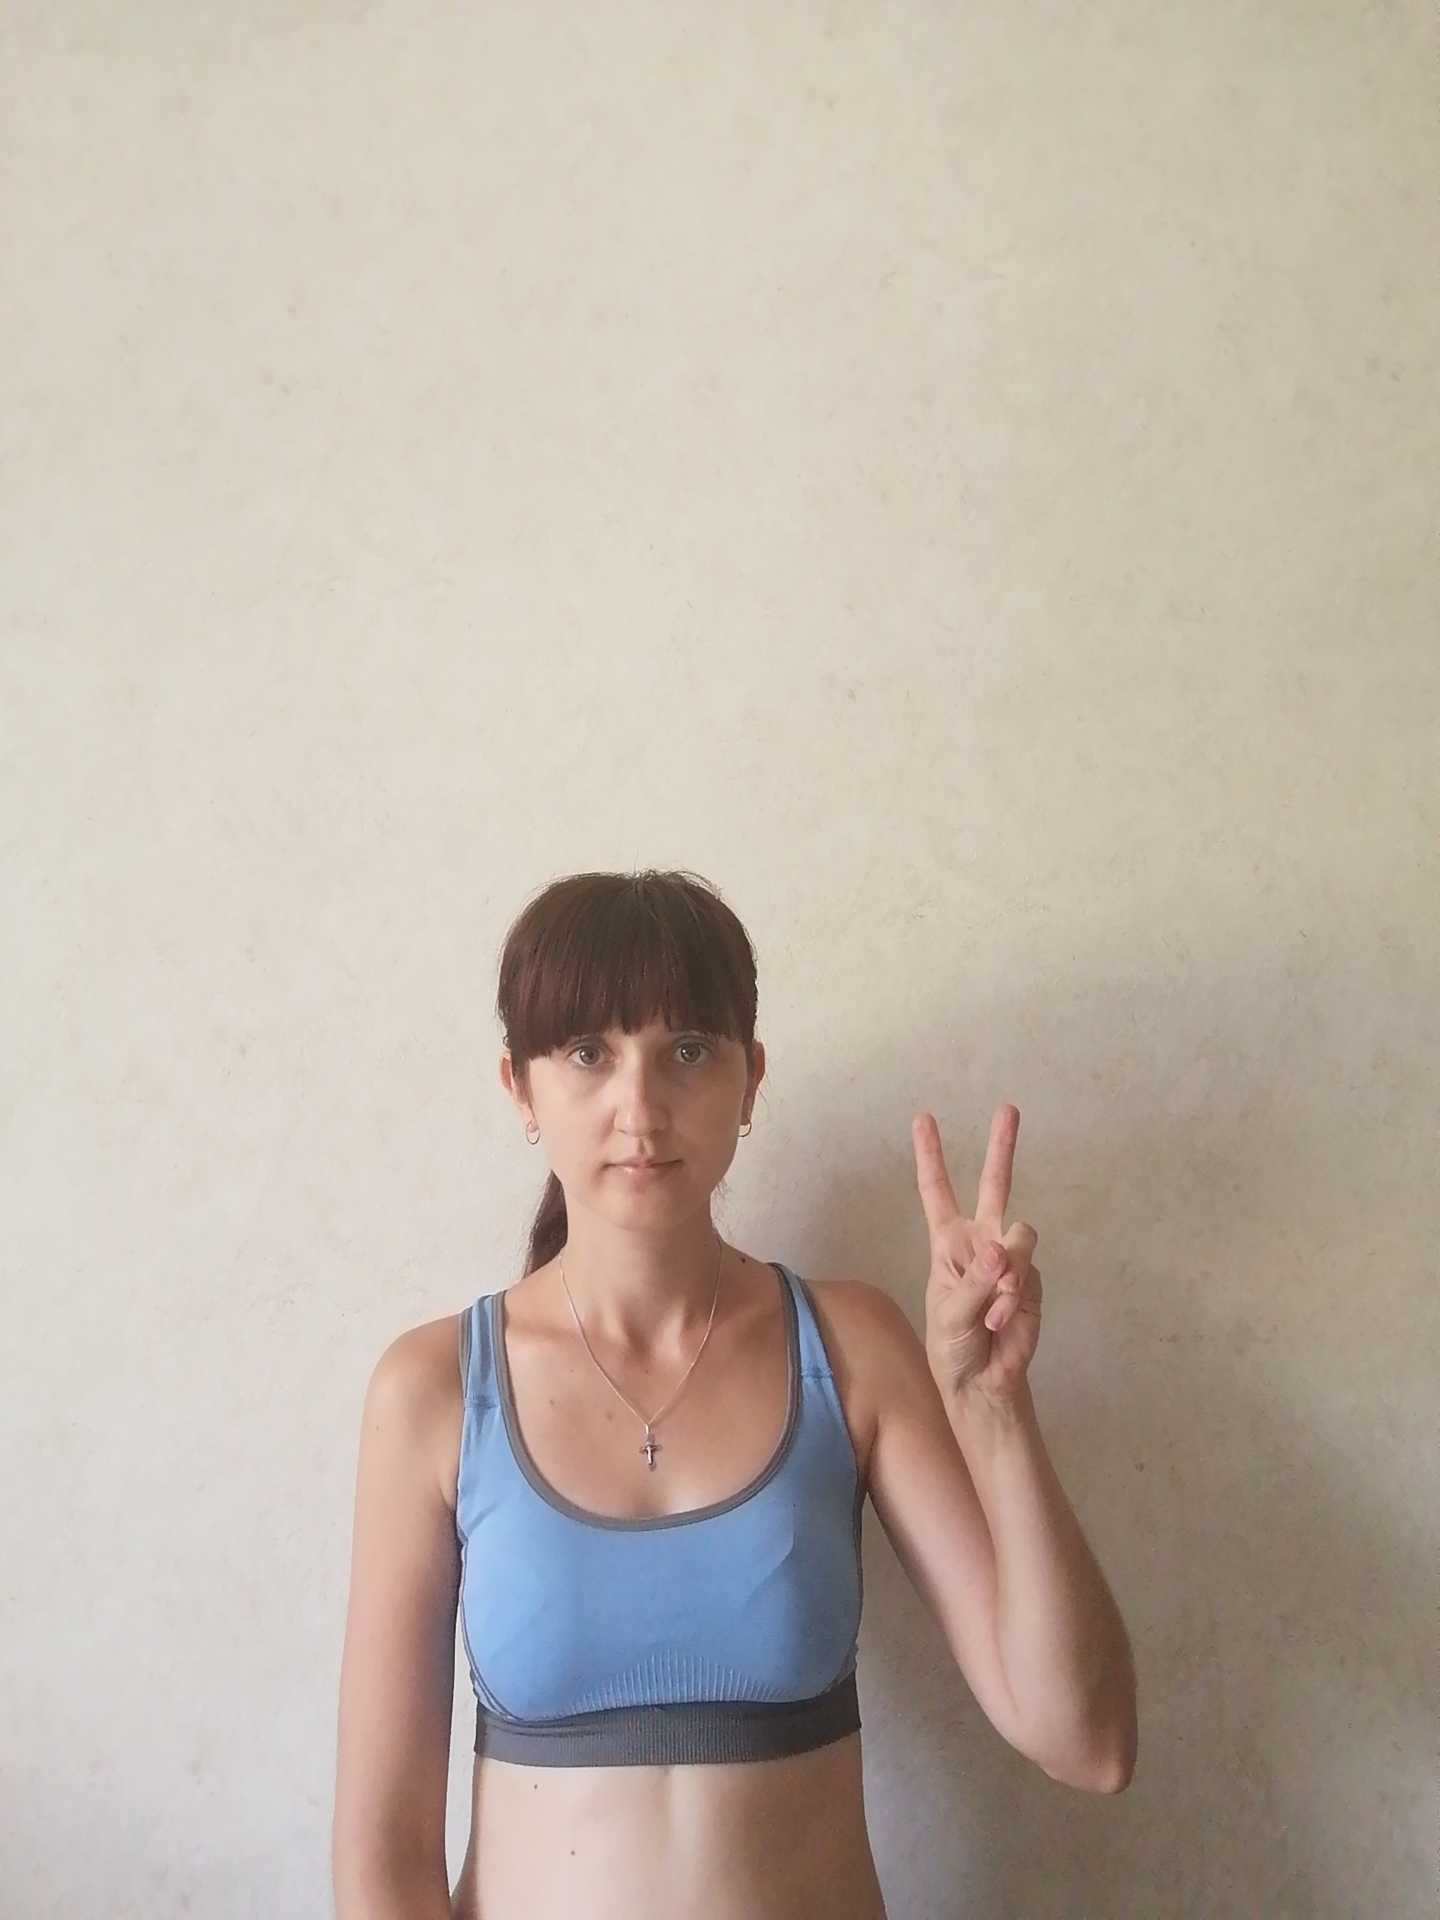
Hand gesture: peace